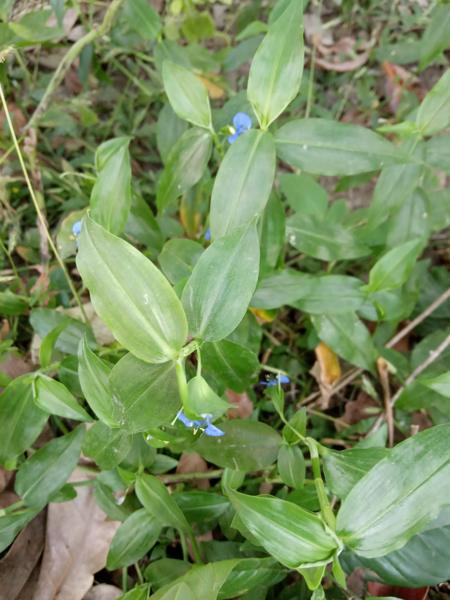
Weed species: Commelina benghalensis